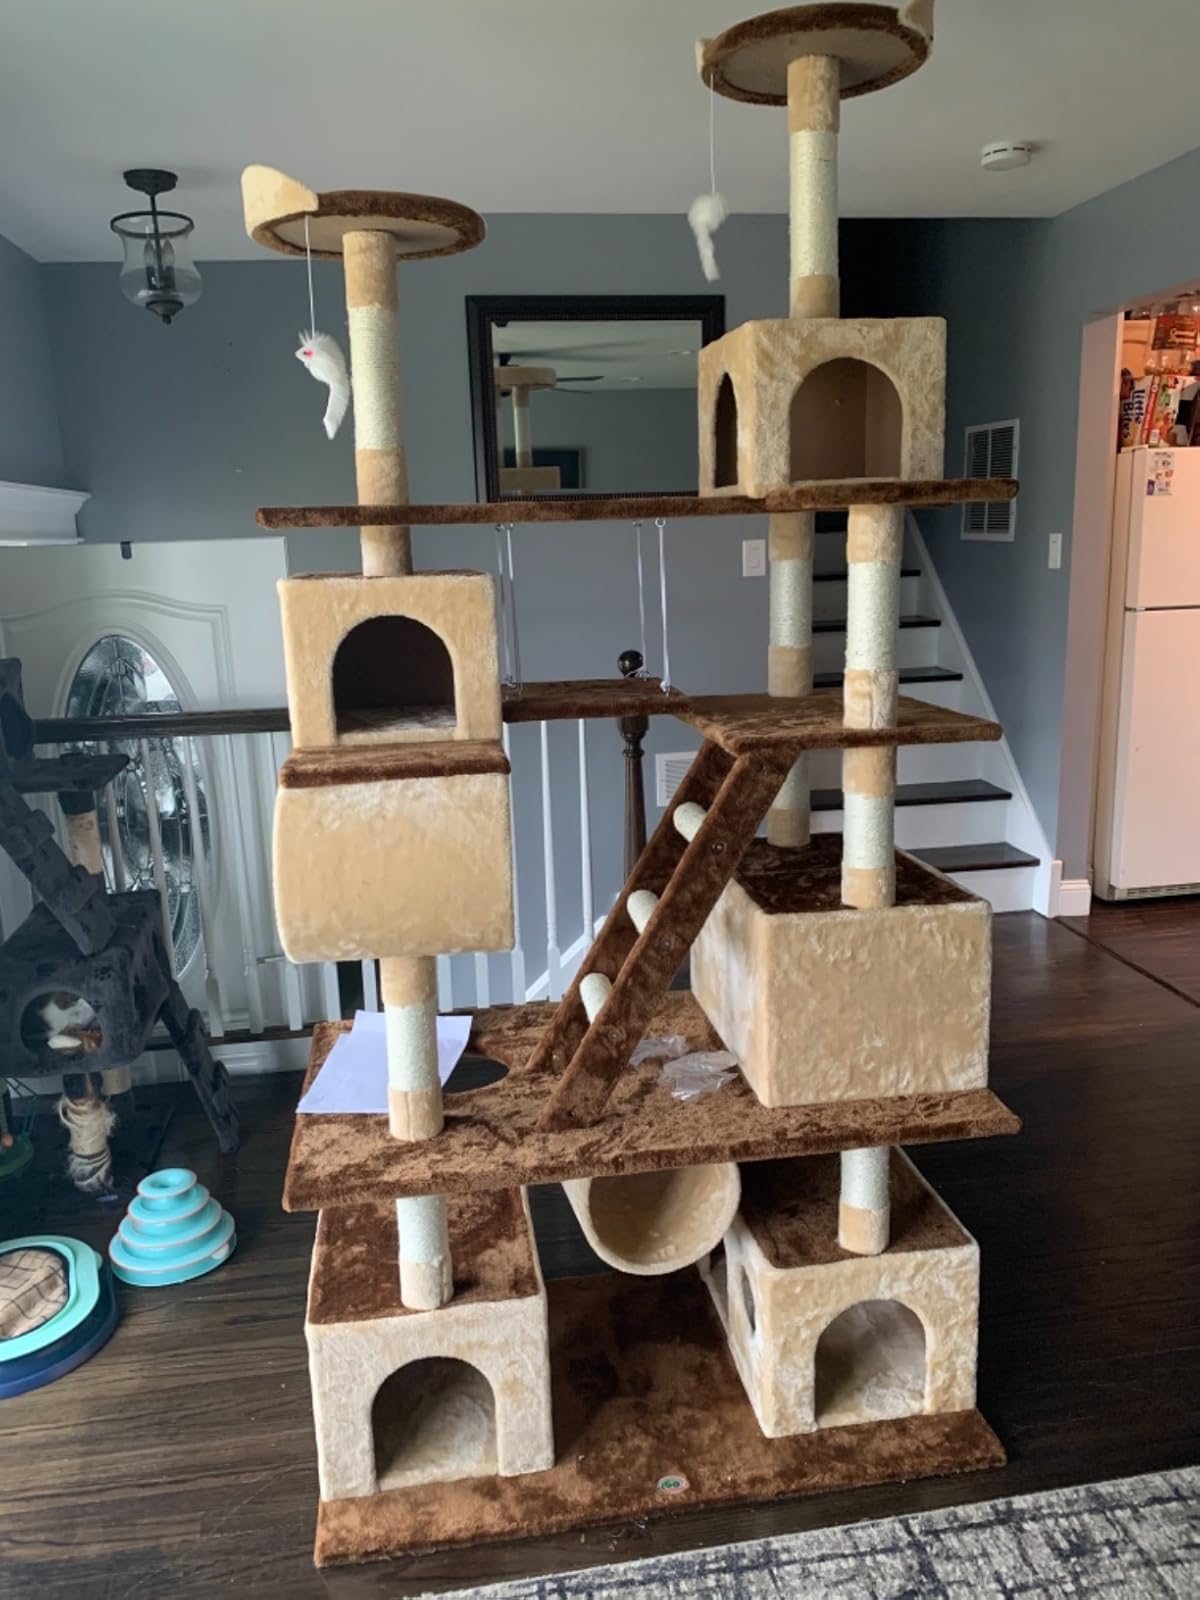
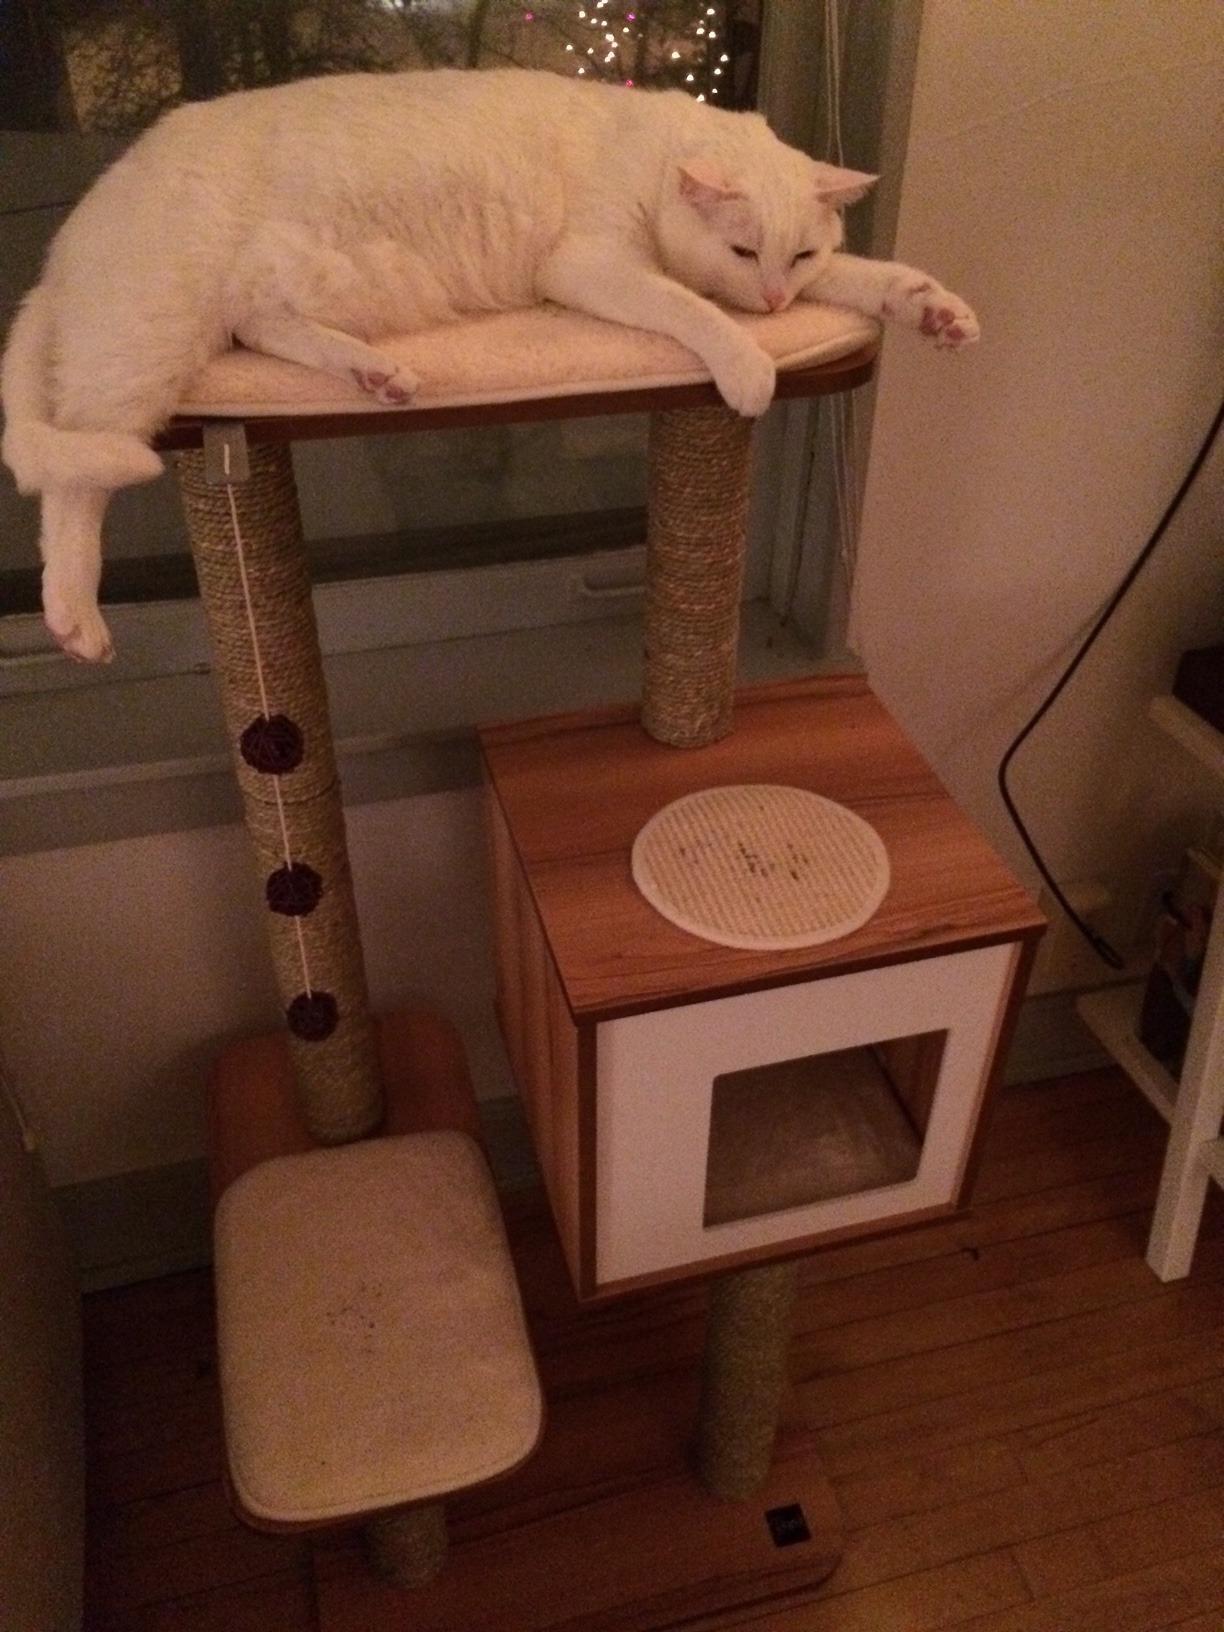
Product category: items_cat tree
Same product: no